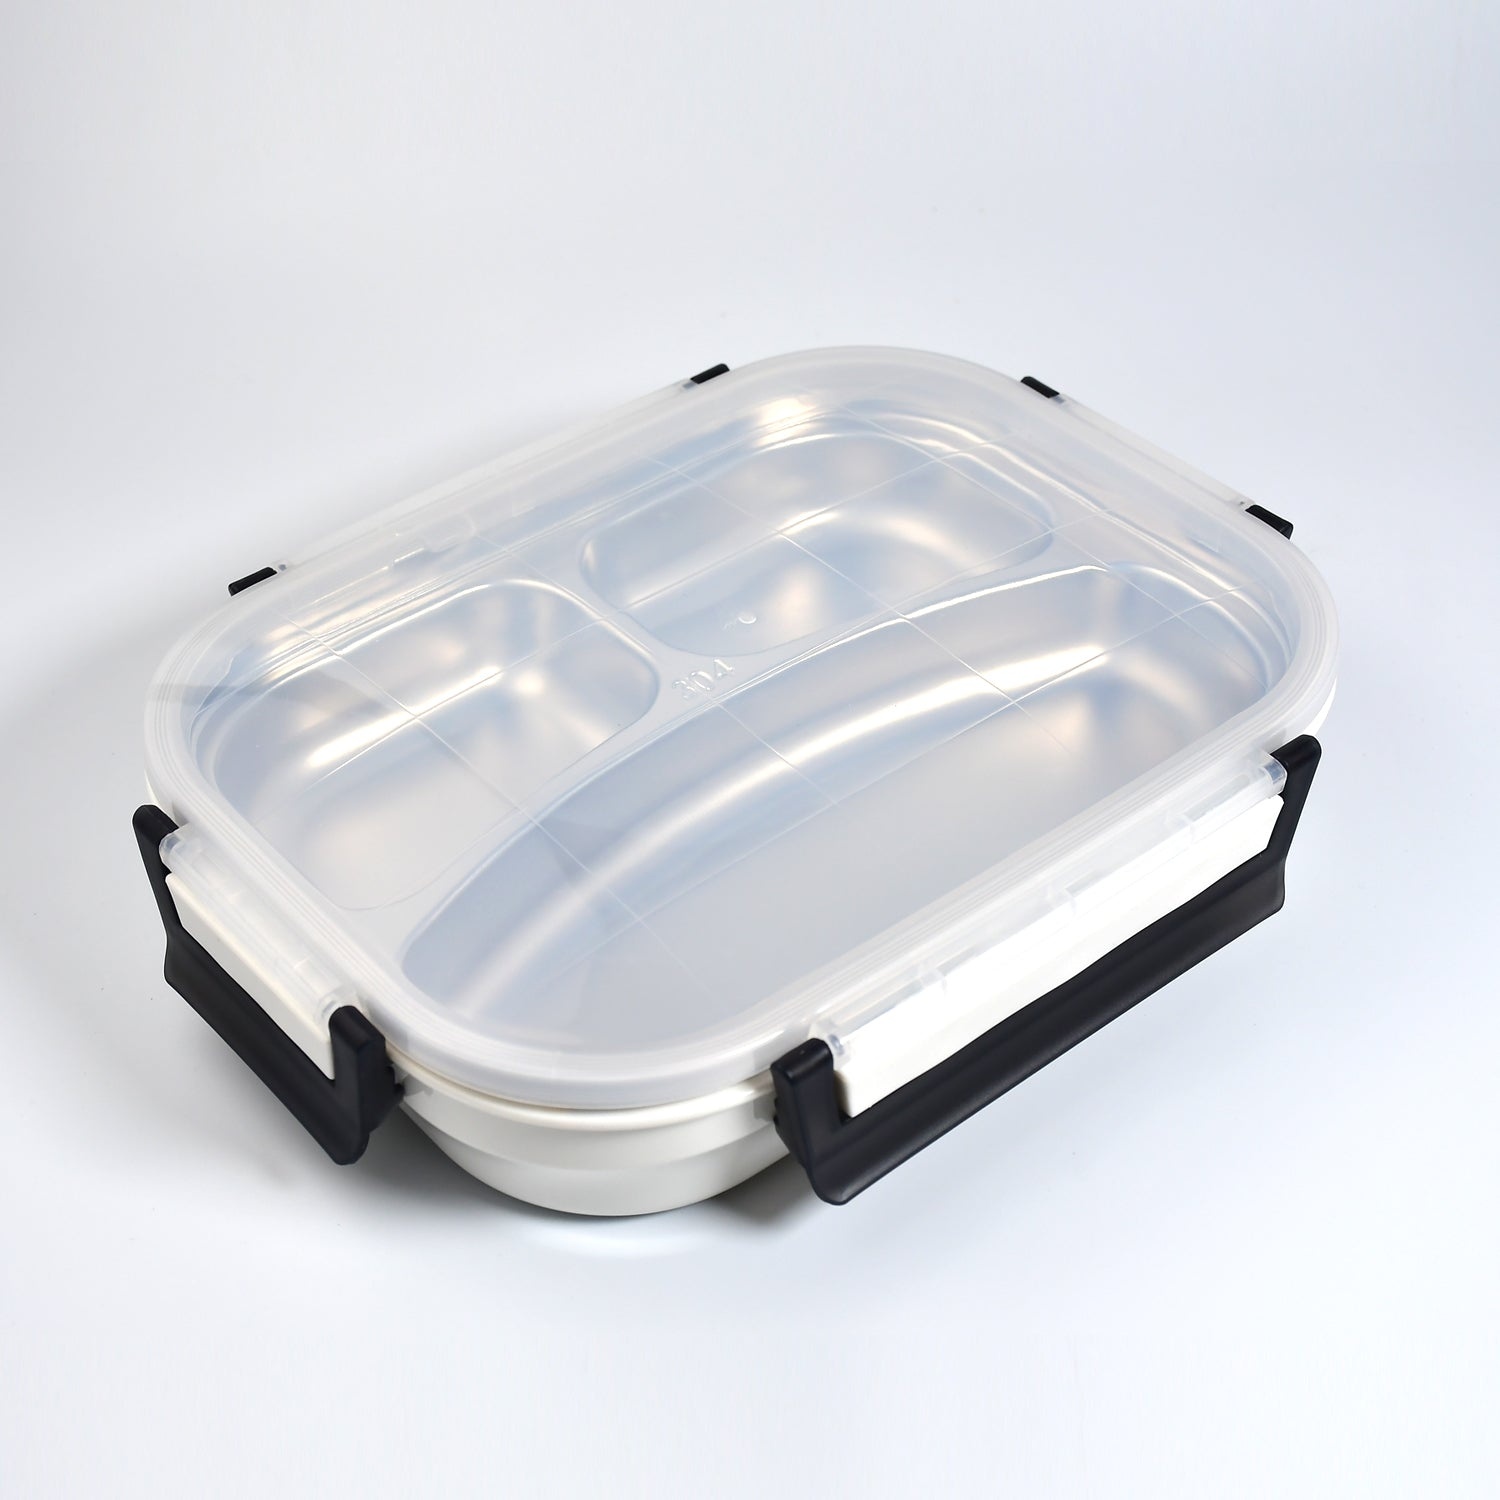
White Transparent Lunch Box for Kids and adults, Stainless Steel Lunch Box with 3 Compartments.
2980 White Transparent Lunch Box for Kids and adults, Stainless Steel Lunch Box with 3 Compartments. Description :- Built to last reliable, food grade lunch boxes that features 3 compartments for your healthy meal plan the compartments are not leakproof）. Made of high quality Stainless Steel interior, with food grade PP outer box, durable for multiple time uses. Stylish appearance and practical performance, The large capacity of lunch boxes makes it easy to store a variety of foods in a lunch box, This stainless steel tray is detachable, because another useful feature of this lunch box is that you can pour some hot water to heat the food before eating. This will keep the original taste of the food. Whether at work, school, parties, holidays, whenever you need it, you can put in our lunch box food you are making, and take away, feel free to let you eat delicious things. If you are not satisfied with our products, you can return the product and refund it in full, which is our 100% guarantee. If you have any doubts, please contact us. Dimensions :- Volu. Weight (Gm) :- 996 Product Weight (Gm) :- 610 Ship Weight (Gm) :- 996 Length (Cm) :- 28 Breadth (Cm) :- 22 Height (Cm) :- 8
Brand: Mirha Trading Company
Category: Home & Garden > Kitchen & Dining > Food & Beverage Carriers > Lunch Boxes & Totes > Lunch Box Sets